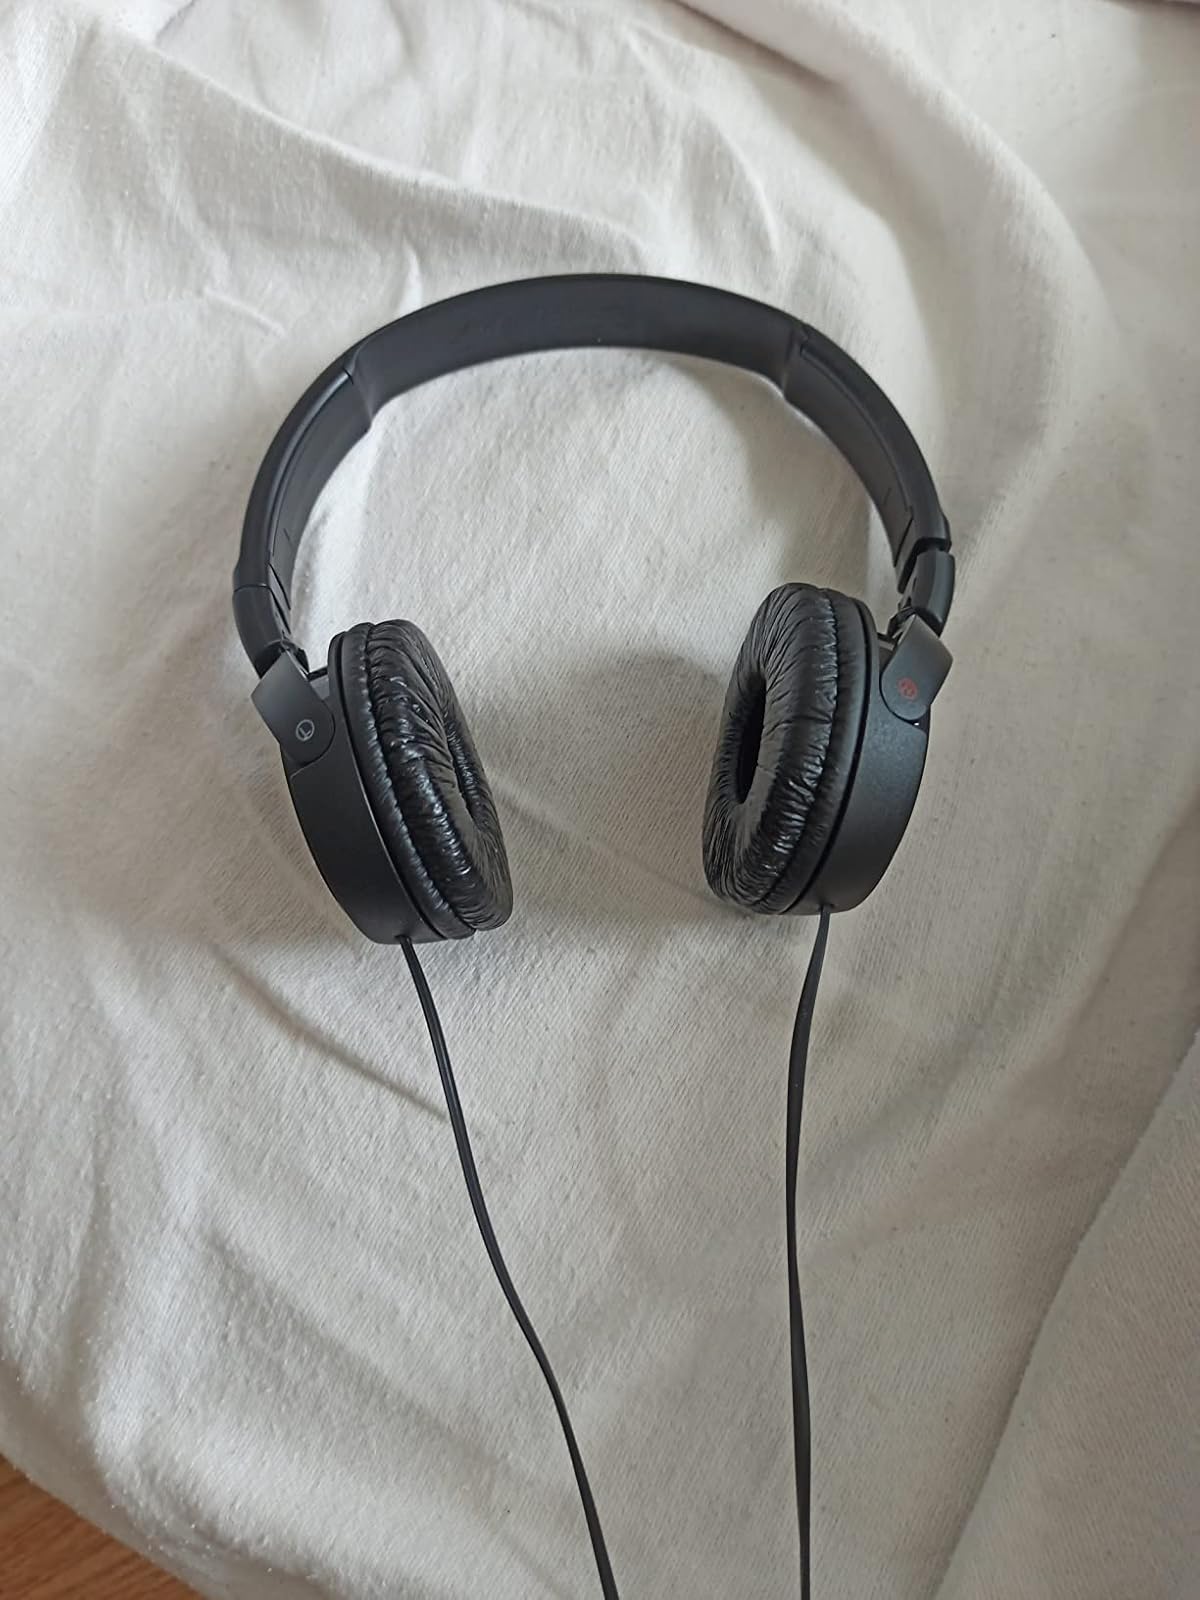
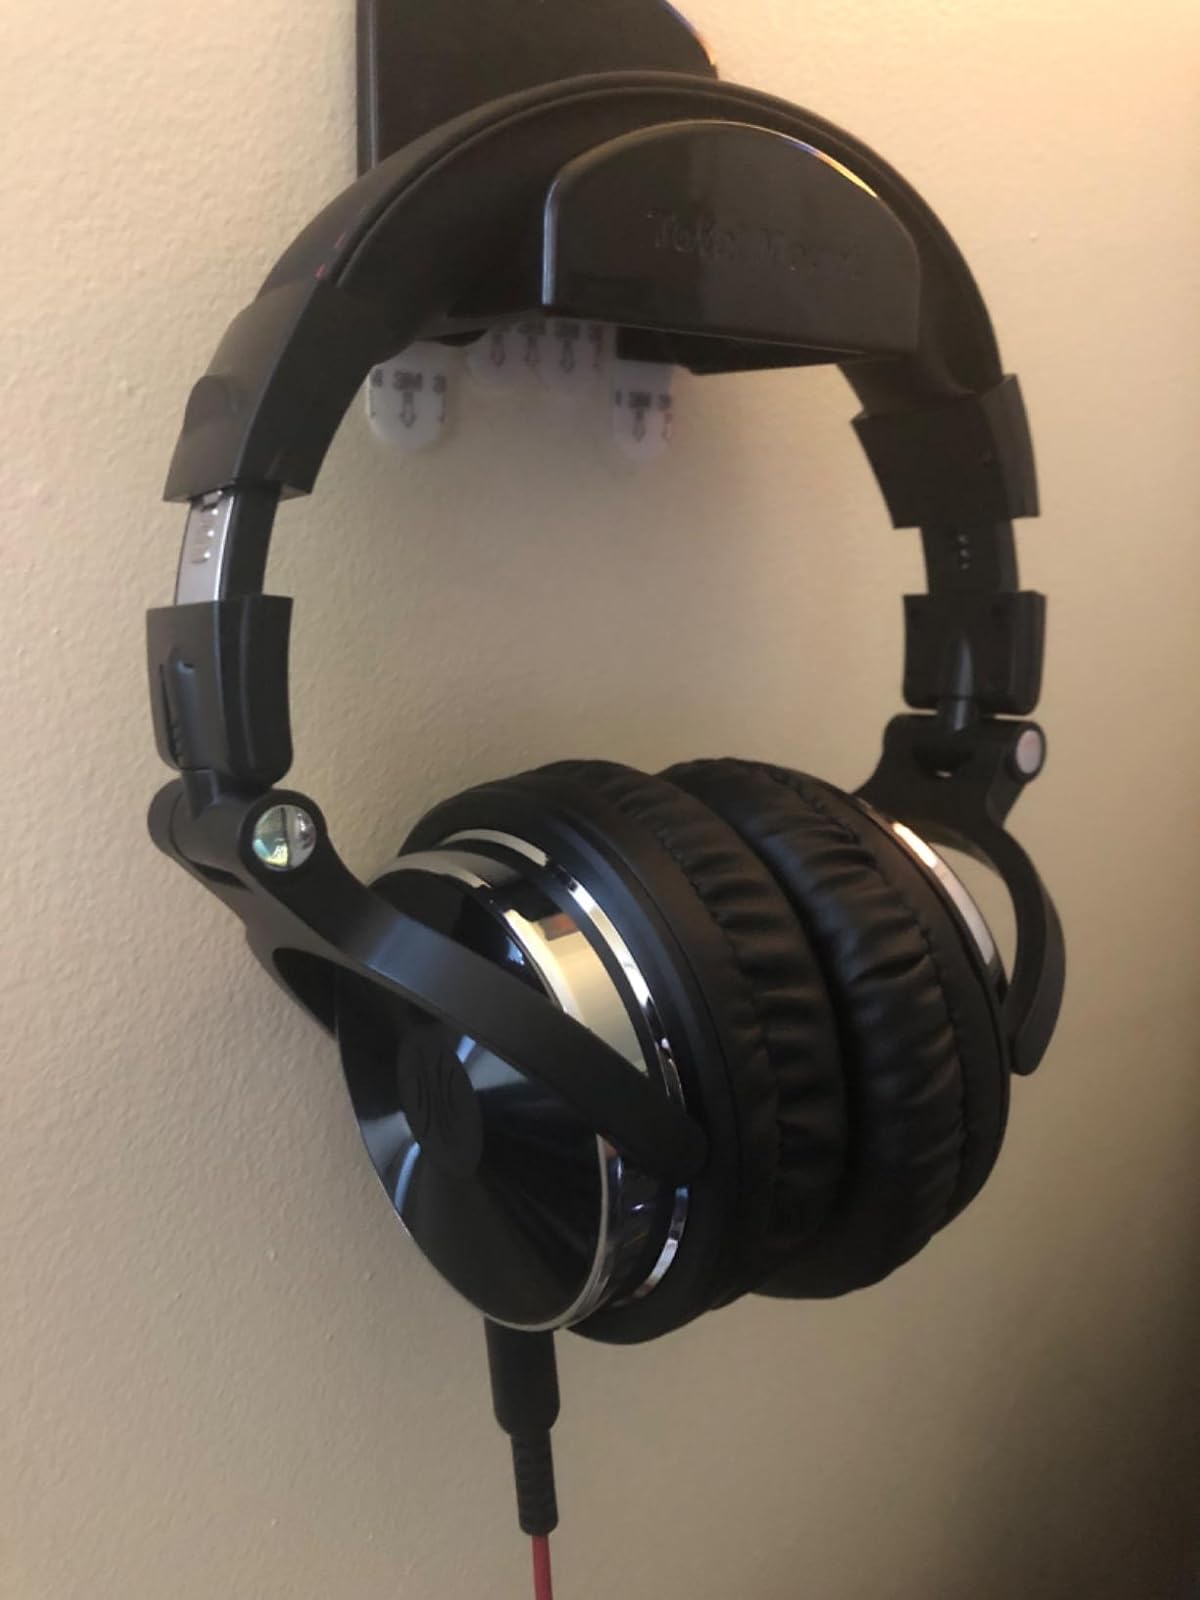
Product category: headphones
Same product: no